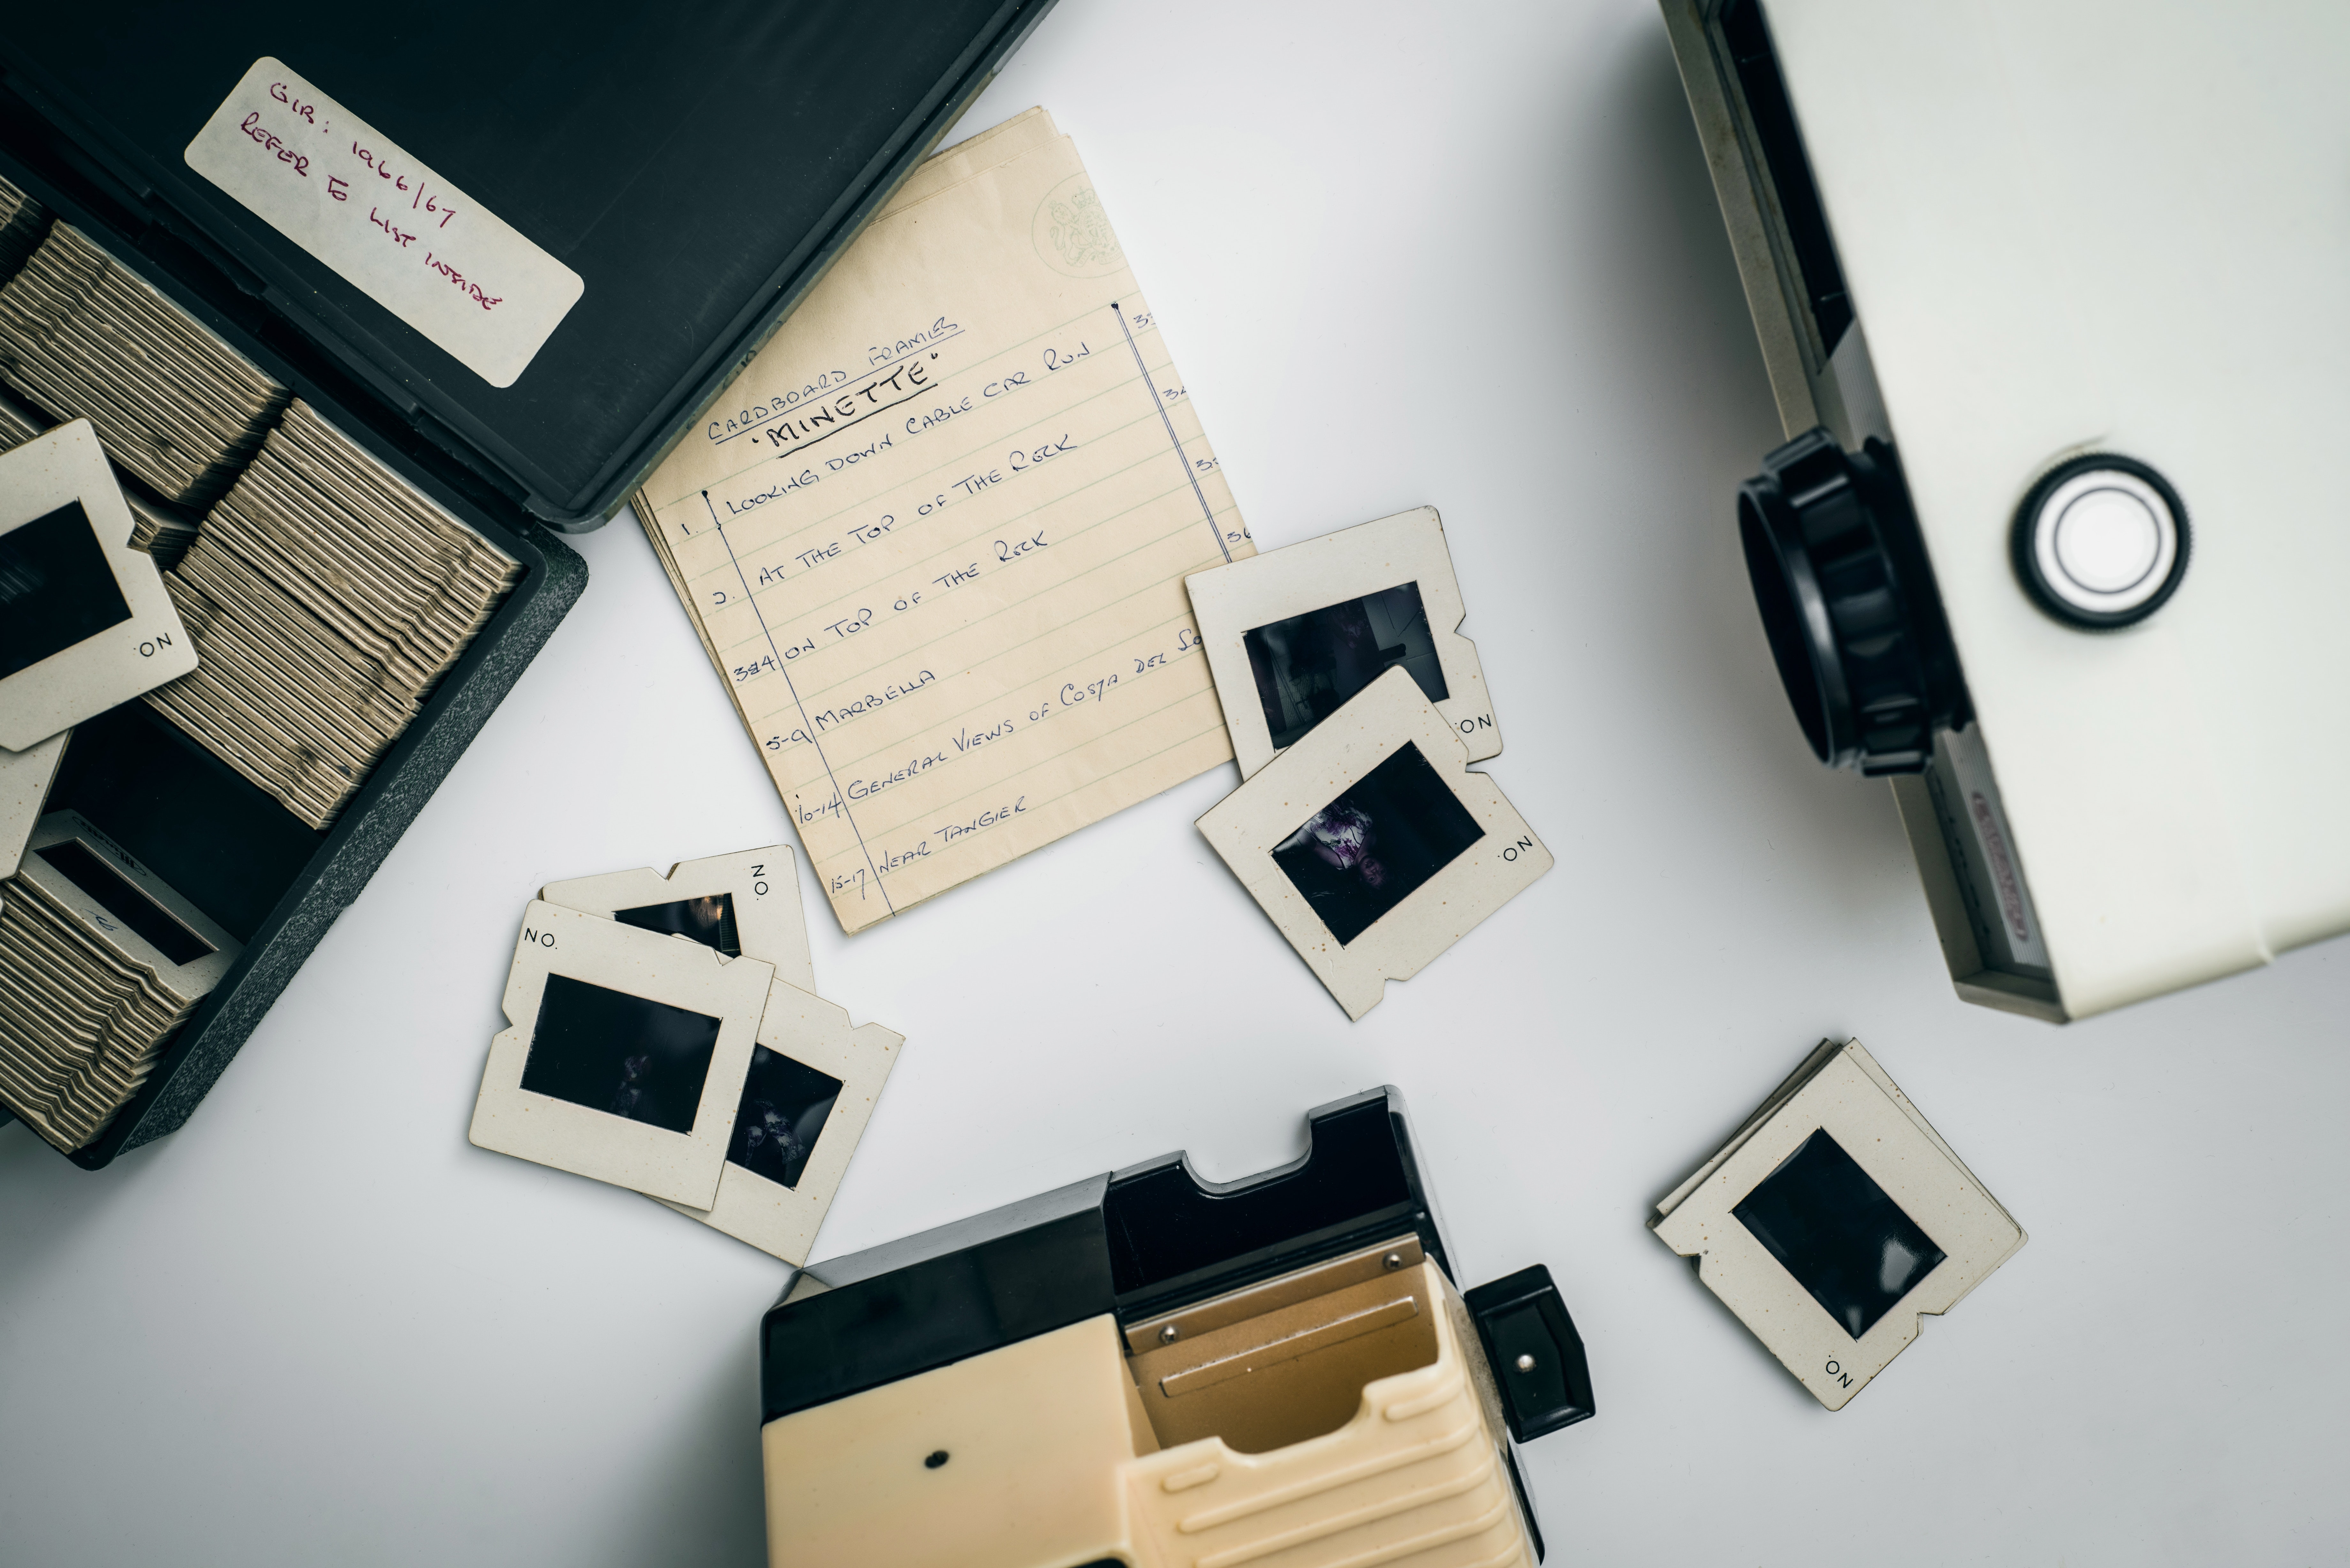
room, design, photography, house